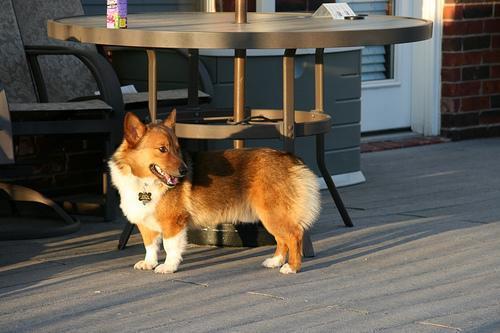
Pembroke